Bioethics Bowl

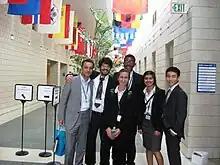
UAB Bioethics Bowl Team at Duke University in 2011

The Bioethics Bowl is an intercollegiate, academic competition among undergraduate students at accredited four-year institutions of higher education. It takes place each April on a college campus.